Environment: lab
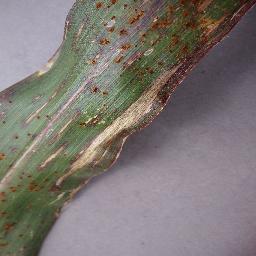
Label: northern_corn_leaf_blight